Kyle Killen

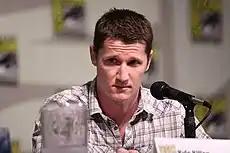
Killen at 2011 San Diego Comic-Con

Kyle Killen is an American television writer and producer. He is best known as the creator and showrunner of the critically acclaimed but short-lived television series "Lone Star" (2010), "Awake" (2012) and "Mind Games" (2014). He also wrote the screenplay of Jodie Foster's "The Beaver" (2011).